Six Days of War

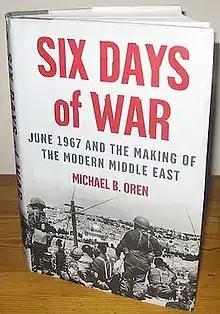
First edition cover

Six Days of War: June 1967 and the Making of the Modern Middle East is a 2002 non-fiction book by American-born Israeli historian and Israeli ambassador to the United States, Michael Oren, chronicling the events of the Six-Day War fought between Israel and its Arab neighbors. Widely praised by critics, the book won the "Los Angeles Times" Book Prize for history and spent seven weeks on the "New York Times" Best Seller list.